SMS Bremen

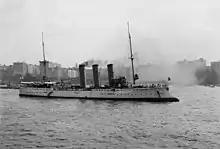
in New York in 1909

The ship then steamed north for another overhaul at Newport News from 6 April to 15 May. In early August, she cruised back to Port-au-Prince, where further unrest had broken out. She visited Veracruz again in early September, where Hopman and his staff visited President Porfirio Díaz. She then steamed north to join the protected cruisers and and the light cruiser , which had traveled from Germany to represent the country at the Hudson–Fulton Celebration in New York, which marked the 300th anniversary of Henry Hudson's discovery of the Hudson River and the 100th anniversary of Robert Fulton's development of the paddle steamer. The ships' contributed a total of three hundred sailors to take part in an international parade. While there, received a new commander, "FK" Ernst Goette. The four cruisers remained in the port until 14 October, when got underway to visit Buenos Aires, Argentina, arriving there on 14 December. While there, the French armored cruisers and also arrived and the Argentine government held a celebration for the three ships' officers.